Burmese clothing

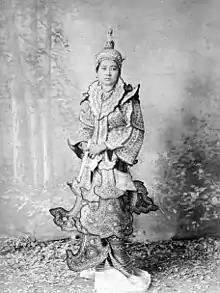
Konbaung royal dress (1889 CE)

Pagan-era kings and princes wore robes called "wutlon" (ဝတ်လုံ), "duyin" (ဒုယင်), and "thoyin" (သိုရင်း) as upper garments, while wearing dhoti-like loinclothes as lower garments. Meanwhile, aristocratic women wore strapless bodices called "yinsi" (ရင်စီး) over a chemise, before adopting looser jackets and body garments, including longer sari-like garments and baggy trousers, that gained currency in the later Pagan period. Relative social rank was distinguished by the use of gold and silver embroidery patterns; high quality attire and floral designs were worn by the upper class and ruling class.